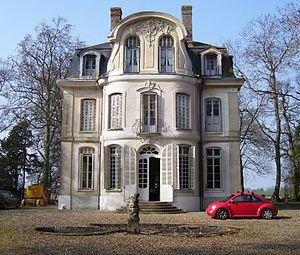
Morsan est une commune française située dans le département de l'Eure, en région Normandie.
Cet article recense de manière non exhaustive les châteaux, maisons fortes, manoirs, mottes castrales, situés dans le département français de l'Eure, en France.